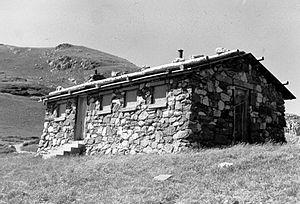
La Timberline Cabin est une cabane américaine située dans le comté de Grand, dans le Colorado. Protégée au sein du parc national de Rocky Mountain, cette structure en pierre naturelle dans le style rustique du National Park Service est inscrite au Registre national des lieux historiques depuis le 29 janvier 1988 mais est plus tard démolie.